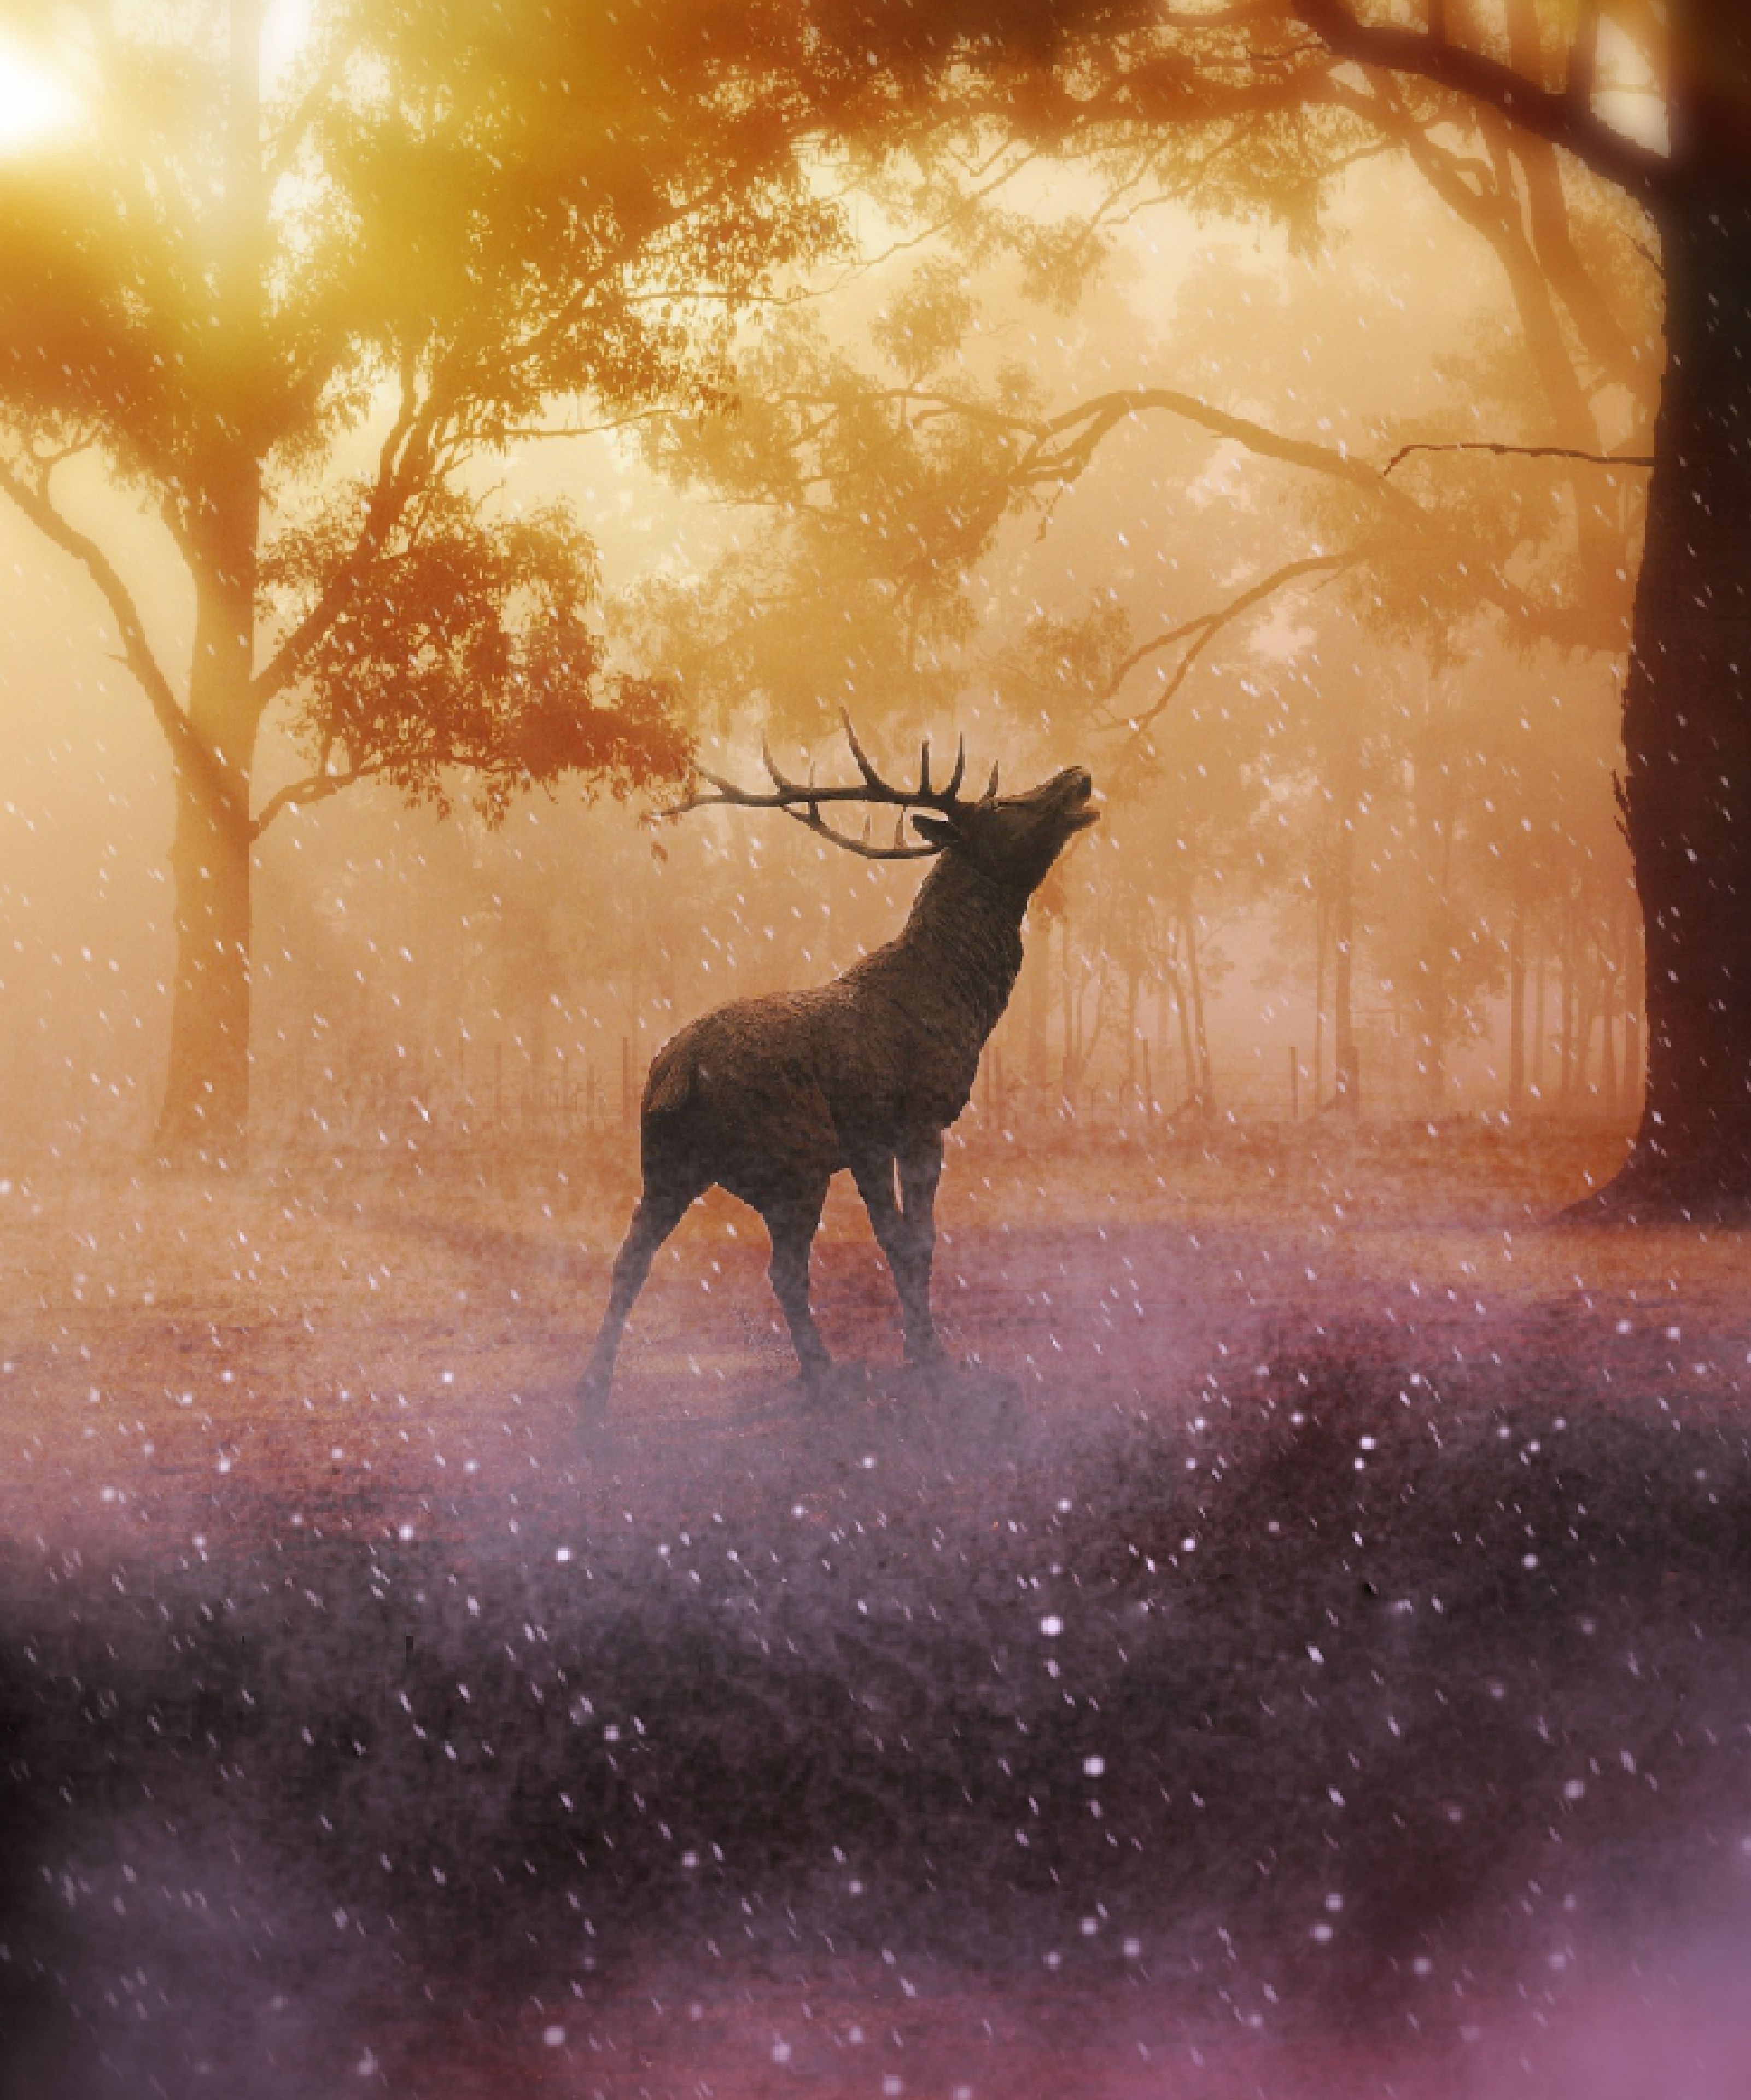
forest, morning, wild, idyllic, weather, beautiful, fantasy, hirsch, animal world, charming, atmospheric phenomenon